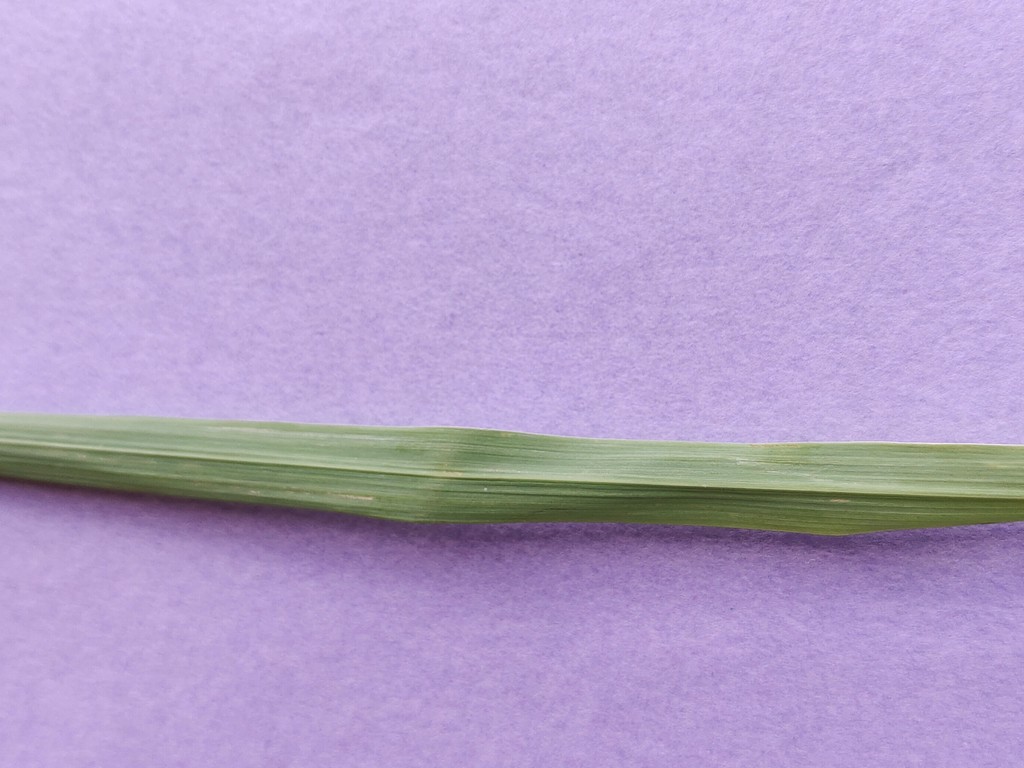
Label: Healthy